George L. Cobb

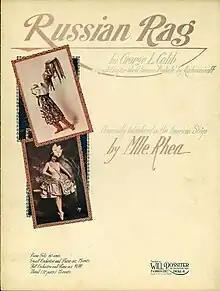
"Russian Rag" cover, 1918

Cobb attended the School of Harmony and Composition at Syracuse University in 1905, and his compositions began soon thereafter.